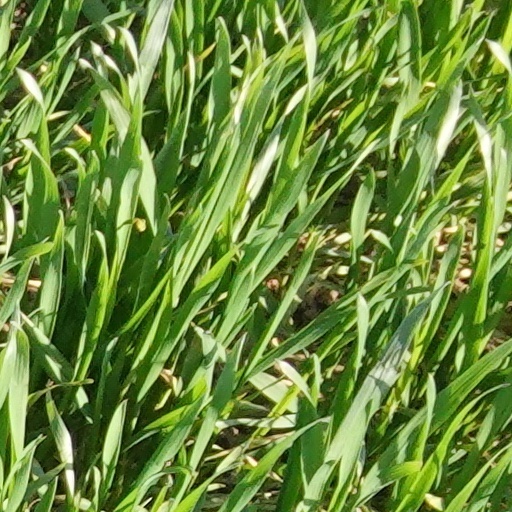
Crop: wheat